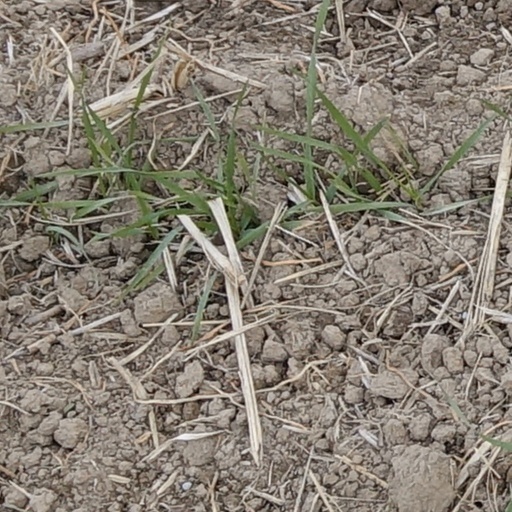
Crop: wheat